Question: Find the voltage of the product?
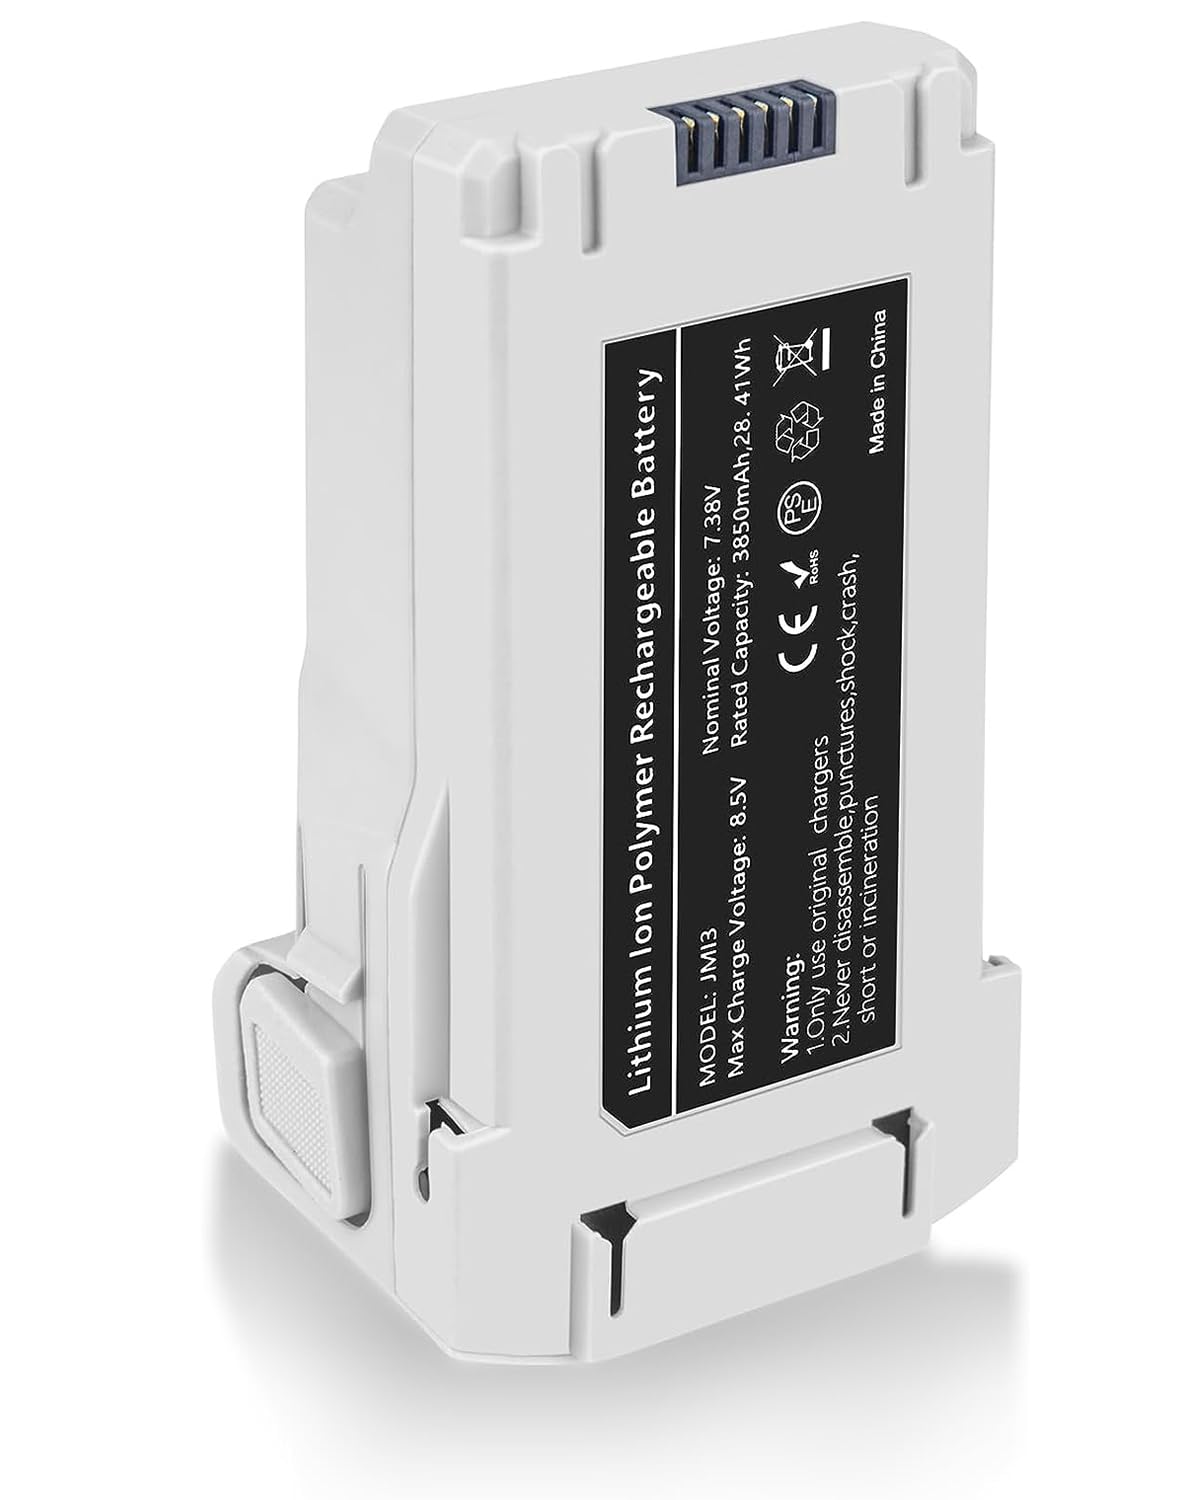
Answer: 7.38 volt